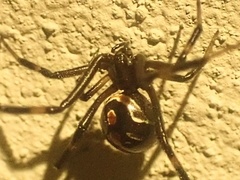
Species: Lactrodectus_hesperus